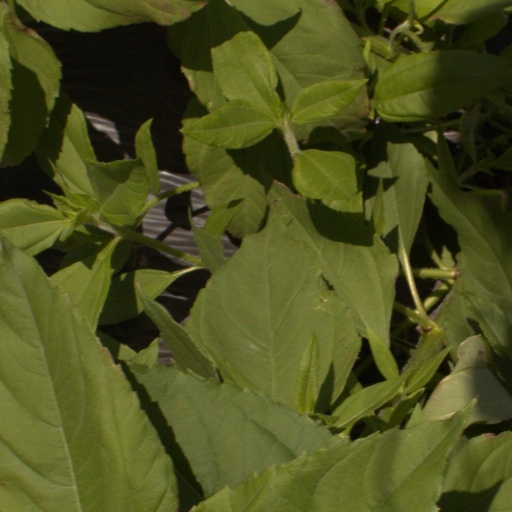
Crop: Jerusalem artichoke